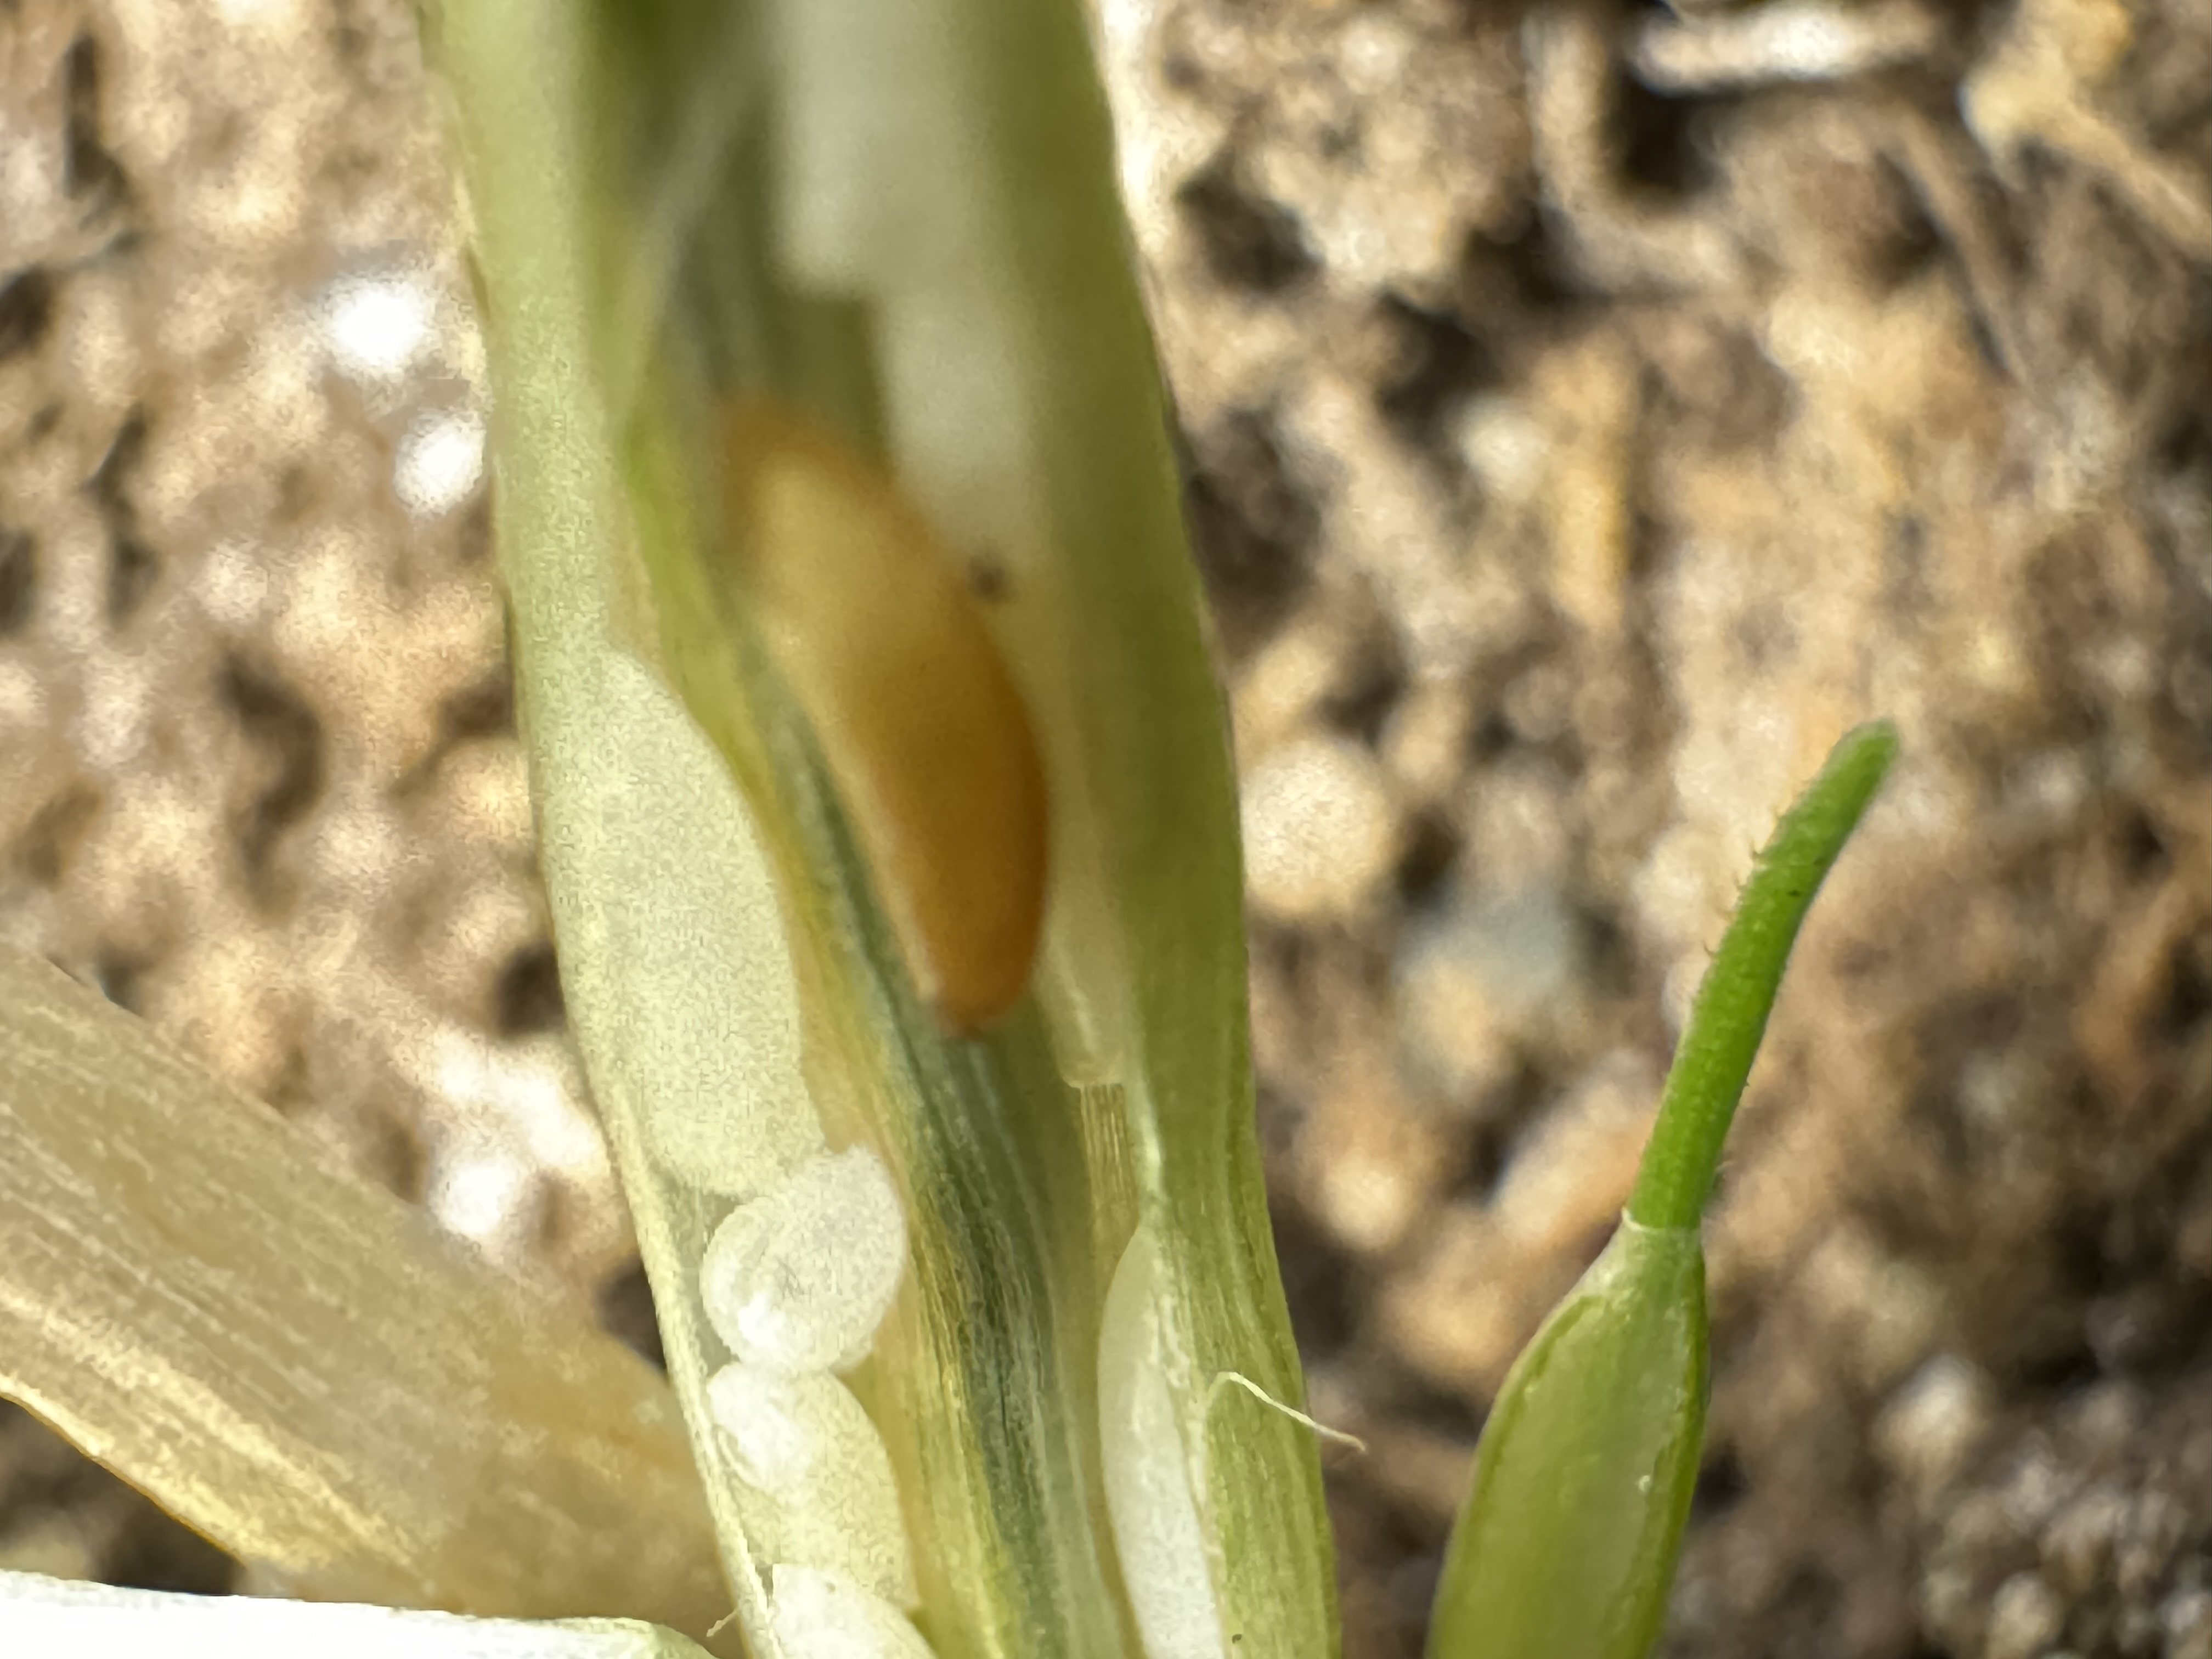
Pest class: hessian_fly